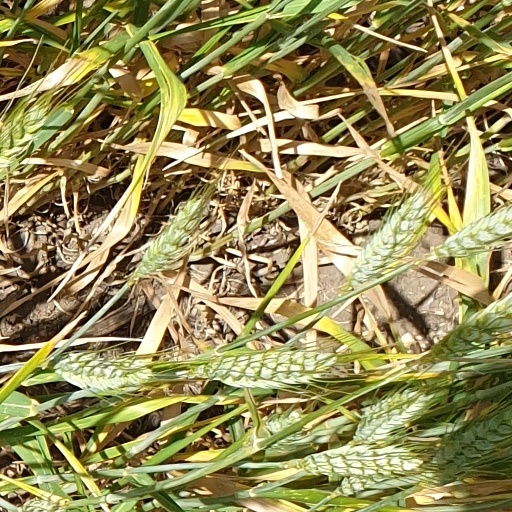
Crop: wheat